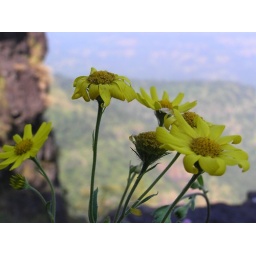
Some flowers that we say growing out of some cracks in the rocks